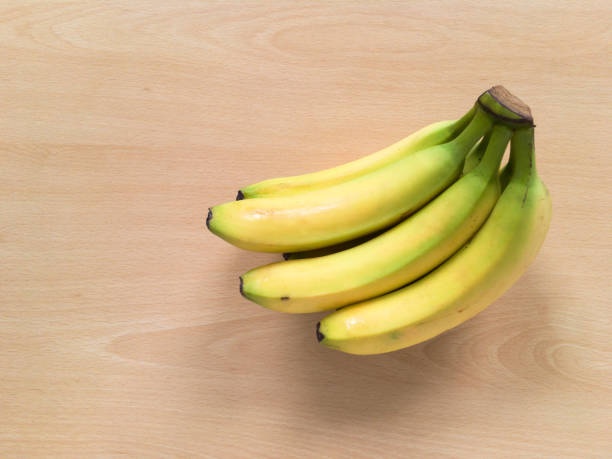
Label: banana